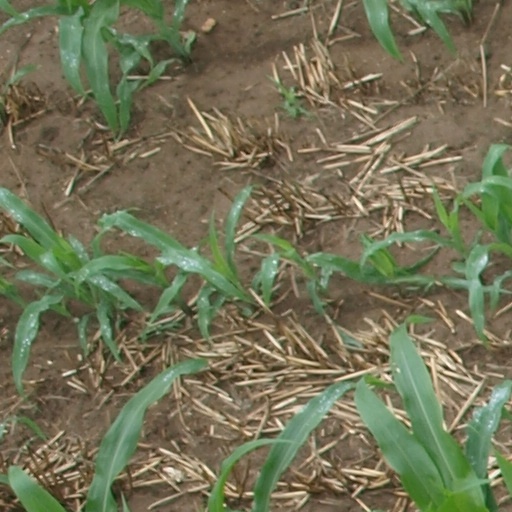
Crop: maize; corn